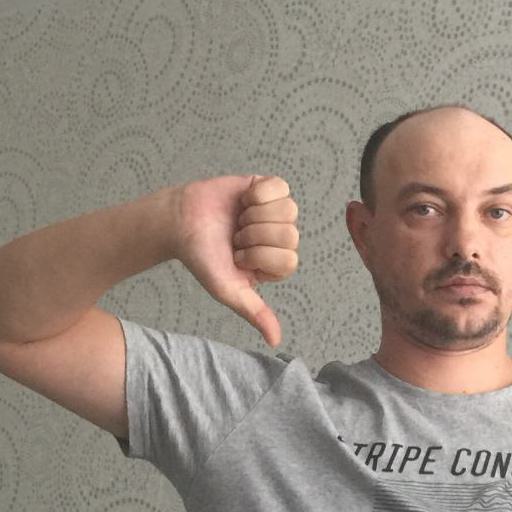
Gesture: dislike